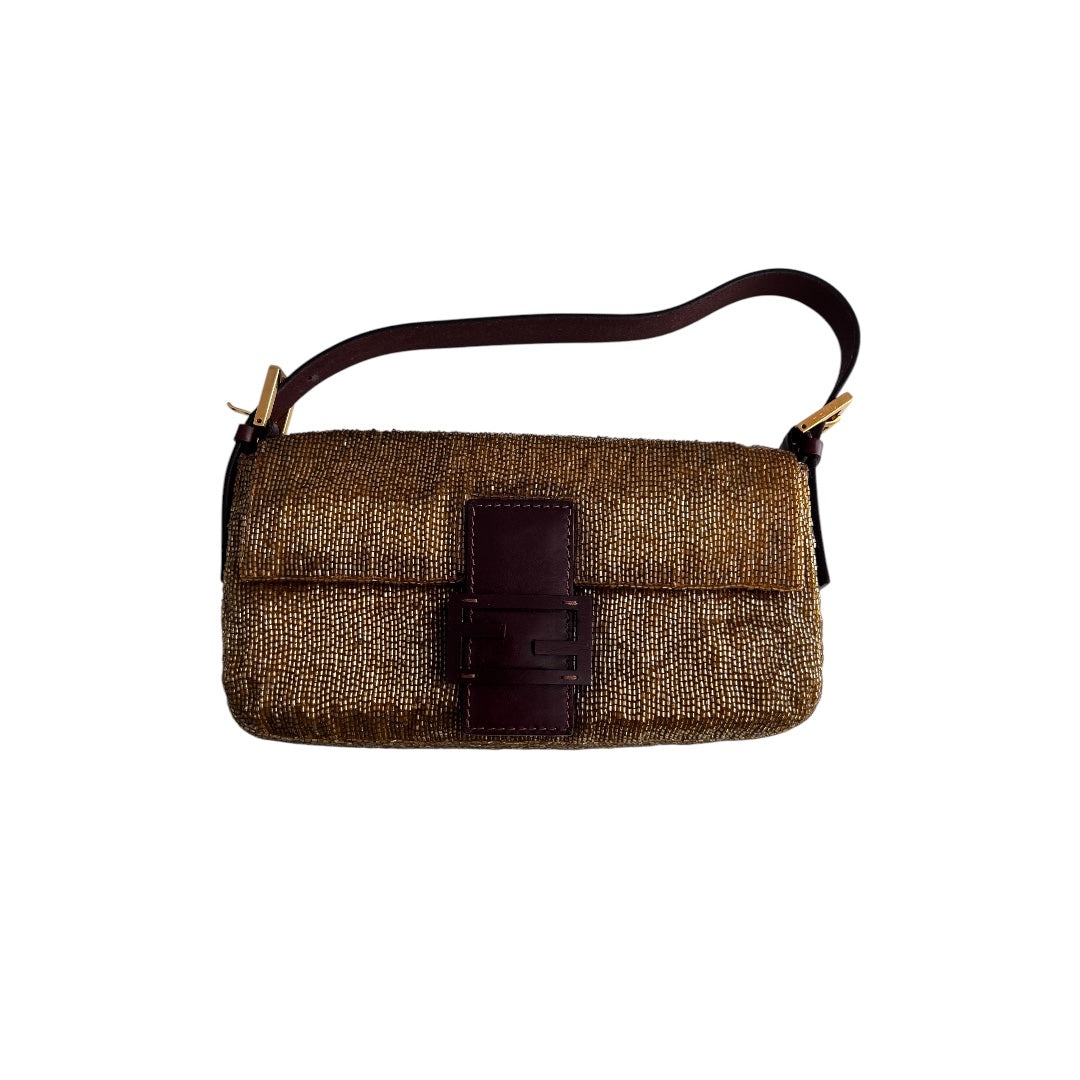
Fendi gold beaded baguette
very good condition Minor discoloration on the closure part. Clean interior from 2000 collection
Brand: Fendi
Category: Apparel & Accessories > Handbags, Wallets & Cases > Handbags > Baguette Handbags